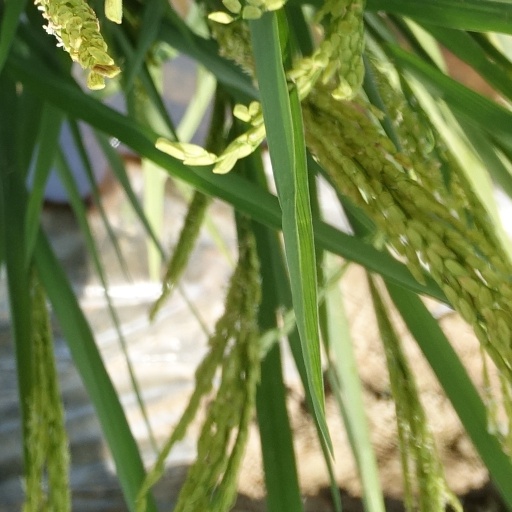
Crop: rice